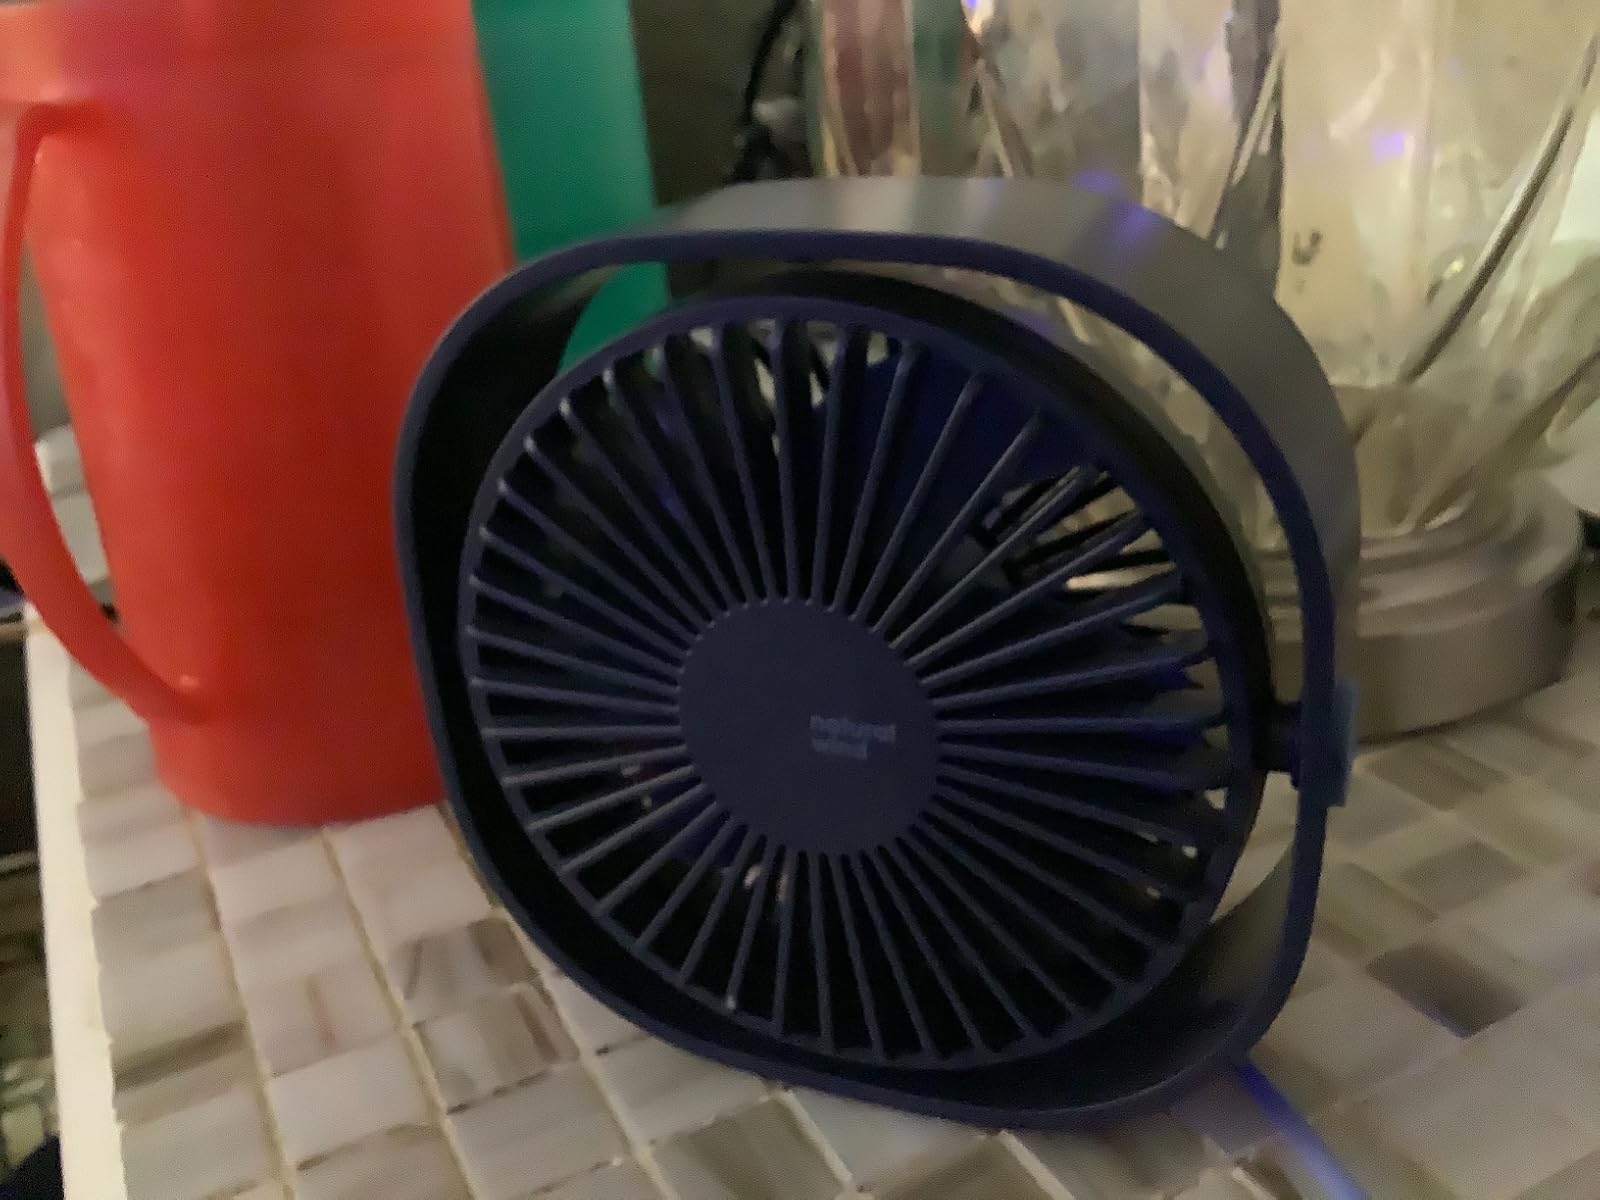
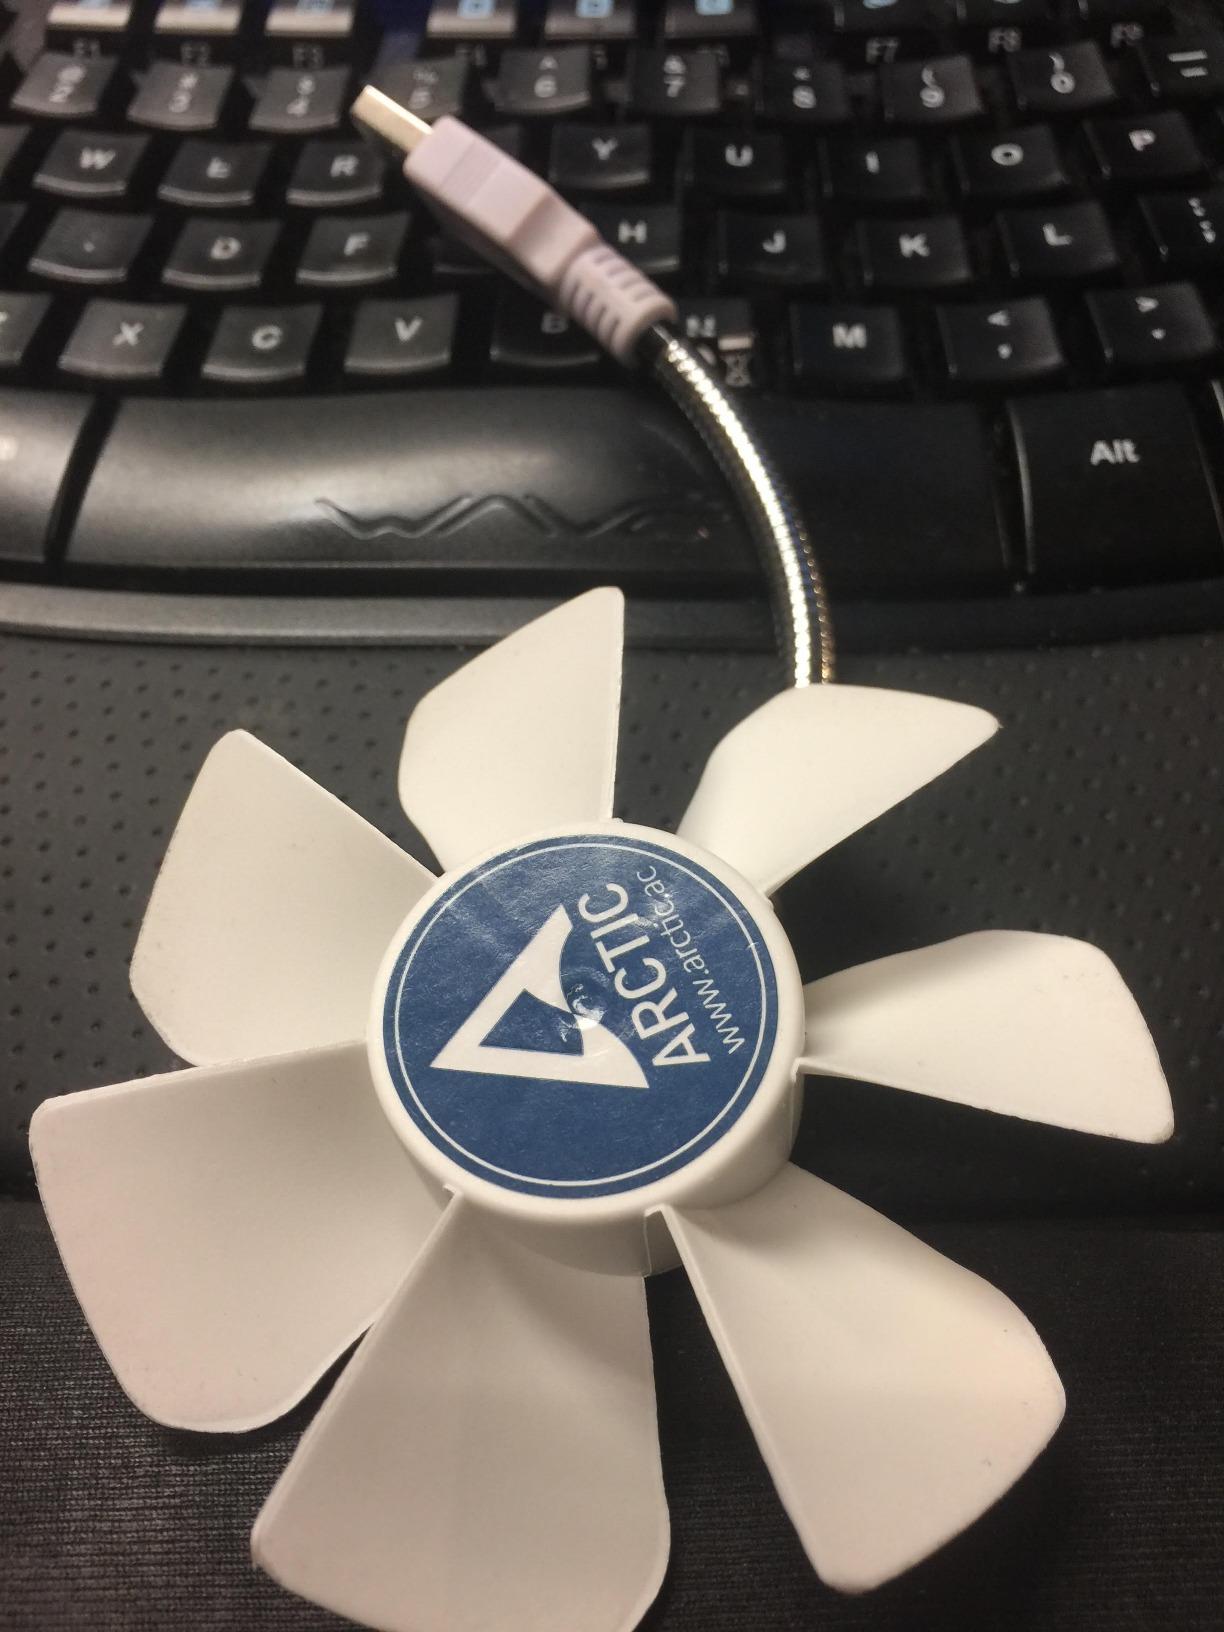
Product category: fan
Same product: no